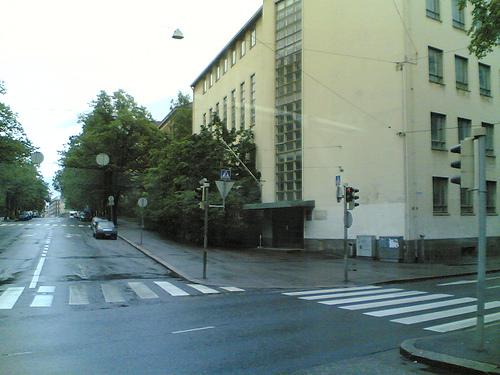
Weather: rain or strom